Dashi

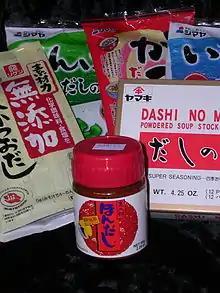
Some common brands of packaged instant "dashi"

The most common form of "dashi" is a simple broth made by heating water containing "kombu" (edible kelp) and "kezurikatsuo" (shavings of "katsuobushi"—preserved, fermented skipjack tuna—or bonito) to near-boiling, then straining the resultant liquid; dried anchovies or sardines may be substituted. Katsuobushi is especially high in sodium inosinate and kombu is especially high in glutamic acids; combined, they create a synergy of umami.